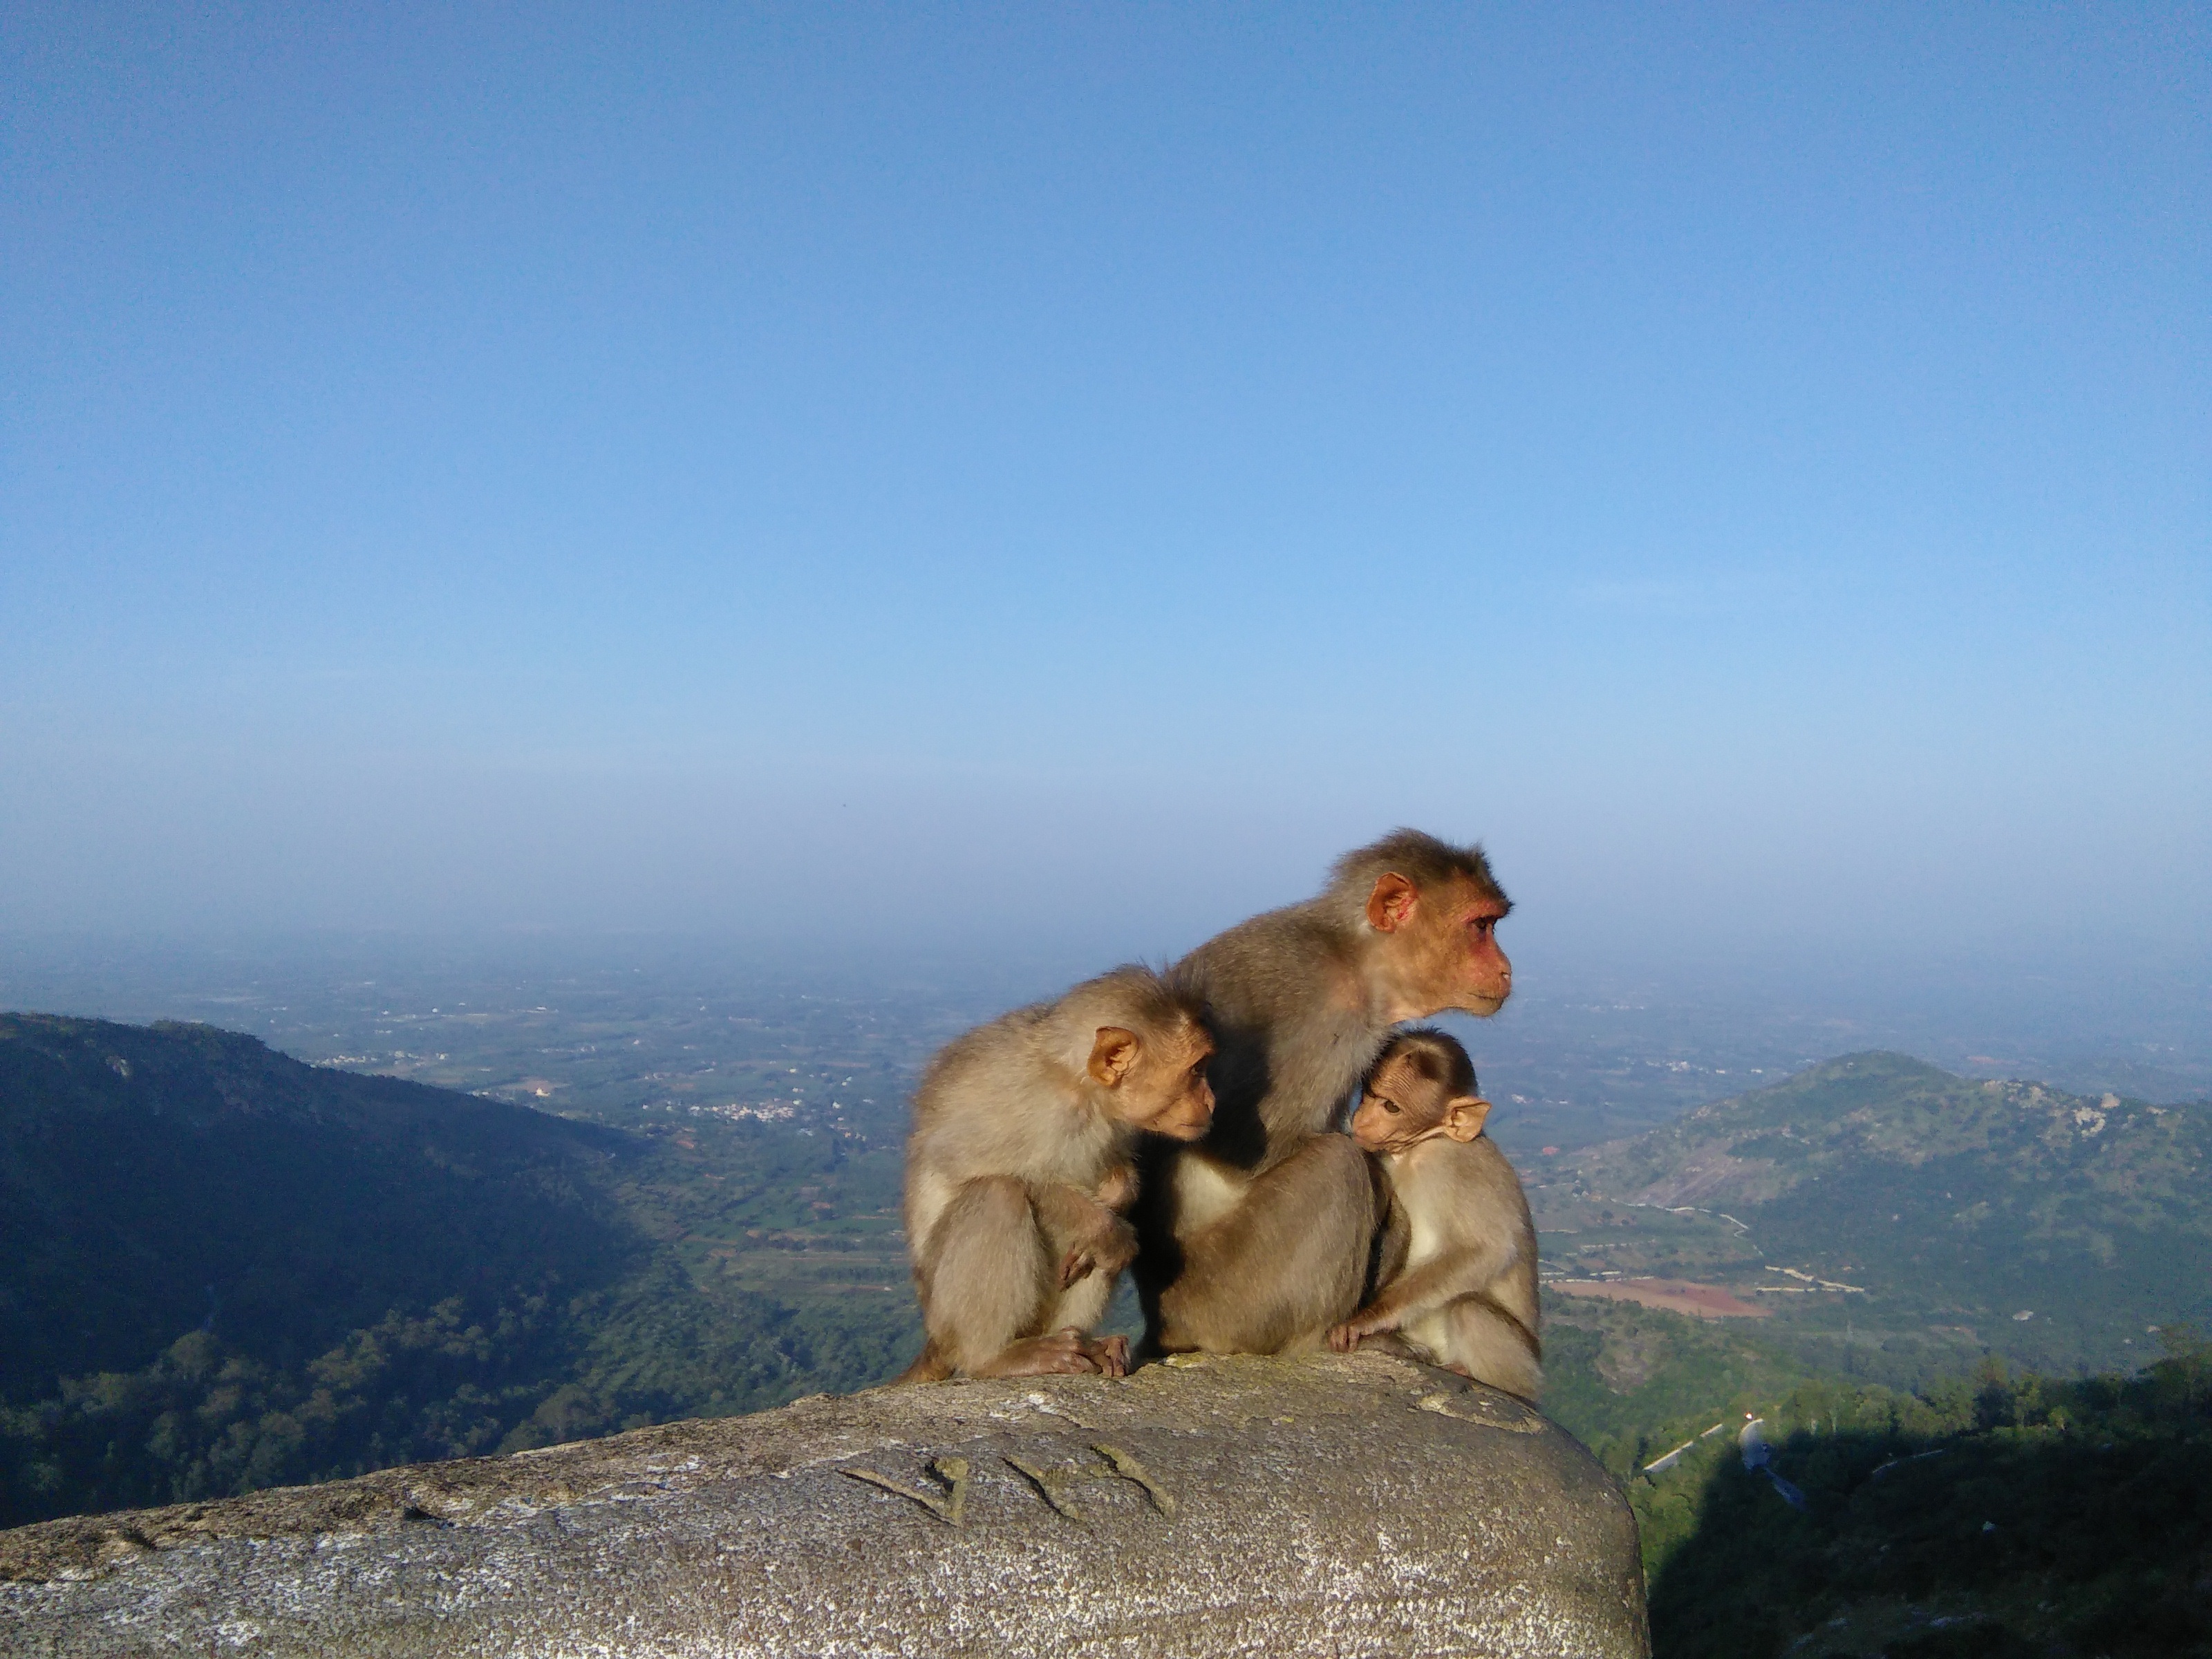
wilderness, mountain, adventure, wildlife, mammal, primate, safari